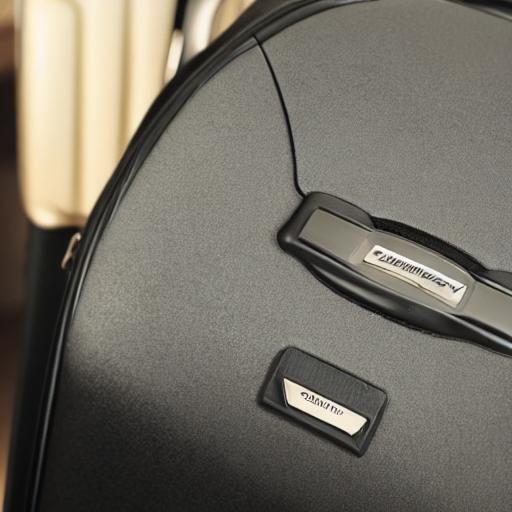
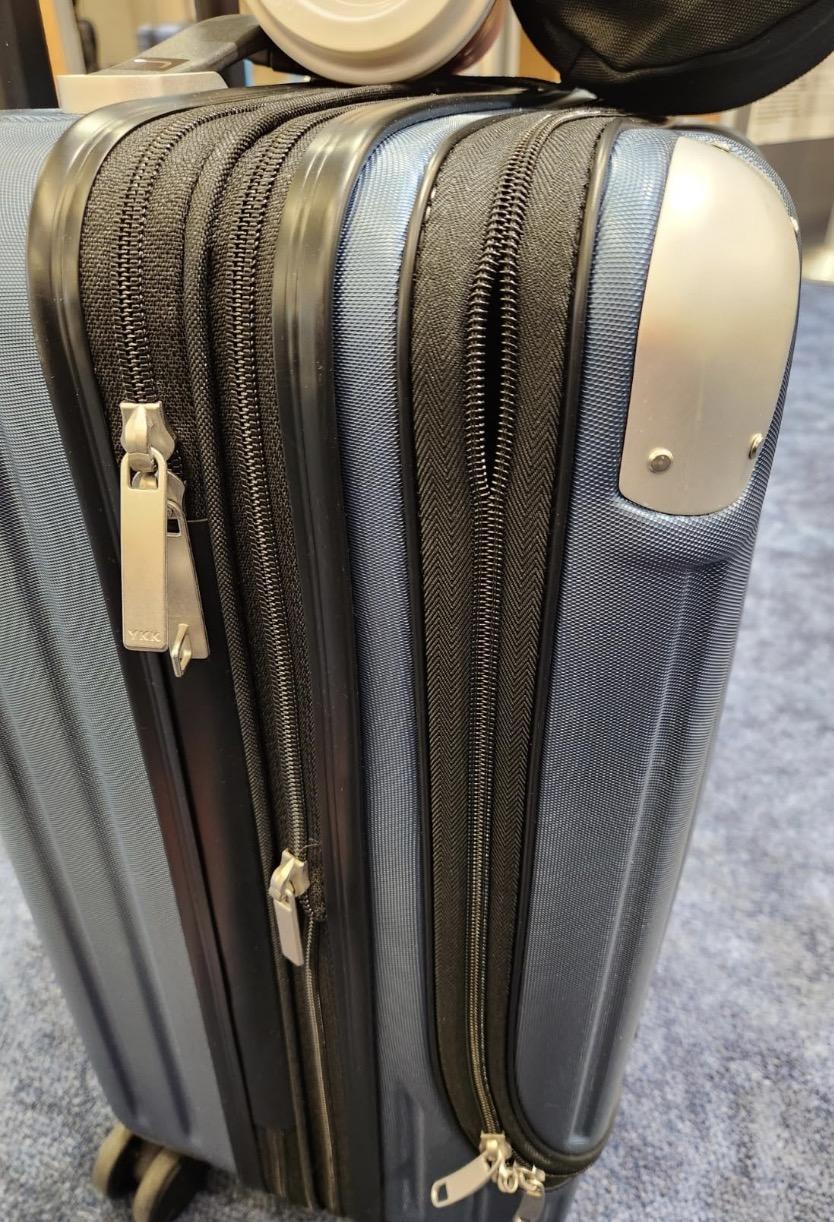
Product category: items_tea
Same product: no